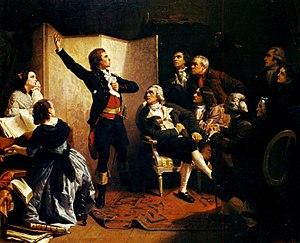
La place Broglie est une place située dans le centre historique de Strasbourg.
L'Histoire du département du Jura prend en compte l'histoire complète du territoire qui est devenu le département du Jura en remontant jusqu'à la période préhistorique.
La Marseillaise est un chant patriotique de la Révolution française adopté par la France comme hymne national : une première fois par la Convention pendant neuf ans du 14 juillet 1795 jusqu'à l'Empire en 1804, puis en 1879 sous la Troisième République.
Strasbourg est une commune française située dans le département du Bas-Rhin. Préfecture du département, elle est également, depuis le 1ᵉʳ janvier 2016, le chef-lieu de la région Grand Est. Capitale de la région historique d'Alsace, la ville est bordée par le Rhin et frontalière avec l'Allemagne.